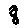
Label: 8